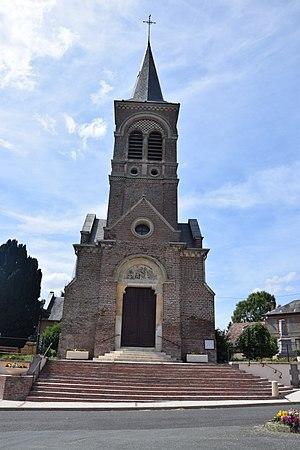
La Landelle est une commune française située dans le département de l'Oise en région Hauts-de-France.